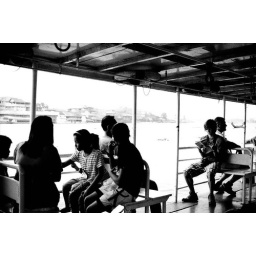
A boy reads a book in a boat.